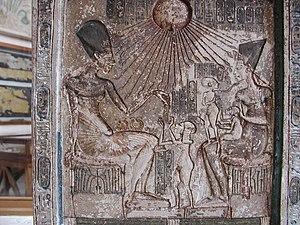
Akhénaton, Néfertiti et leurs filles, Musée égyptien du Caire, (Égypte). Egypt, Cairo, Egyptian Museum, main floor, gallery 8, JE 44865 (H = 44 cm) Egyptian Museum (JE 44865)
L'art du Nouvel Empire égyptien correspond aux règnes des XVIIIᵉ, XIXᵉ et XXᵉ dynasties, le Nouvel Empire égyptien. Il atteint un apogée dans l'art de l'Égypte antique qu'il ne retrouvera plus ensuite. En effet, après cette longue période de rayonnement, la Troisième Période intermédiaire, puis la Basse époque n'auront plus les moyens de tels investissements dans les arts. Cette époque marque aussi une rupture nette après la Deuxième Période intermédiaire aux productions révélatrices de l'état d'une société bouleversée.
Le musée égyptien du Caire est l’un des plus grands musées entièrement consacré à l’Antiquité égyptienne. Il a reçu plus de cent millions de visiteurs au XXᵉ siècle.
Le couple royal formé par Akhenaton et Néfertiti donne naissance à six enfants, uniquement des filles, même si certains historiens ont avancé jusqu'à il y a encore peu de temps l'hypothèse selon laquelle Toutânkhamon était également le fils du pharaon hérétique et de la reine. Néfertiti met au monde ces six enfants au cours des sept à dix premières années de règne de son époux :